Baring Union Christian College

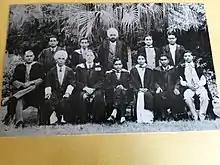
The first staff photograph at Baring Christian College

But neither the CMS nor the American Presbyterians wanted this to be seen as any kind of schism between the two Christian bodies, or those Christian colleges which, though founded in India, had been placed in Pakistan. So, another word was added to the name of the Batala college: Union. From then on, the college was known as Baring Union Christian College.